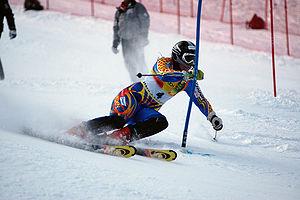
Anja Pärson, née le 25 avril 1981 à Umeå, est une skieuse alpine suédoise. Gagnante du classement général de la Coupe du monde en 2004 et 2005 puis championne olympique de slalom en 2006, elle a également remporté sept titres de championne du monde entre 2001 et 2007 dans les cinq disciplines du ski alpin, un exploit unique.